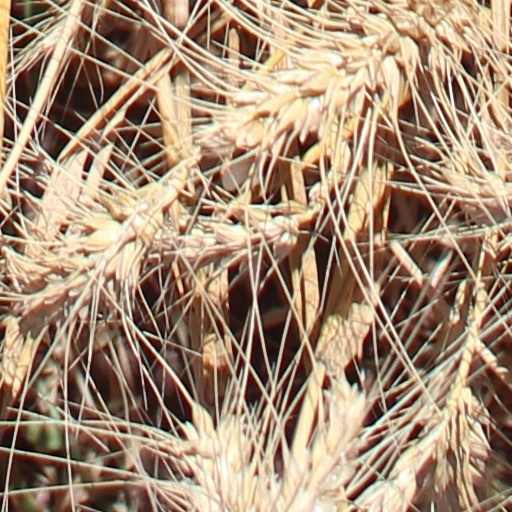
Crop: wheat